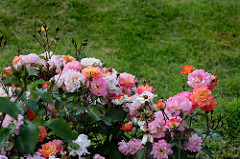
Flower: rose